Buellia frigida

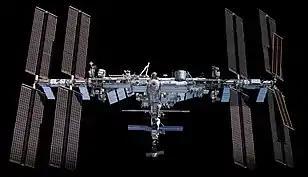
"Buellia frigida" is one of the few lichens to have been on board the International Space Station.

"Buellia frigida" is a model organism in astrobiology that provides insight into life's adaptability beyond Earth and the potential for survival in space. Research examines this extremotolerant species' endurance under harsh conditions akin to those in space and Mars. "B. frigida" resists non-terrestrial abiotic factors, including space exposure, hypervelocity impacts, and Mars-simulated conditions, which helps explain the biological responses to extreme environments.